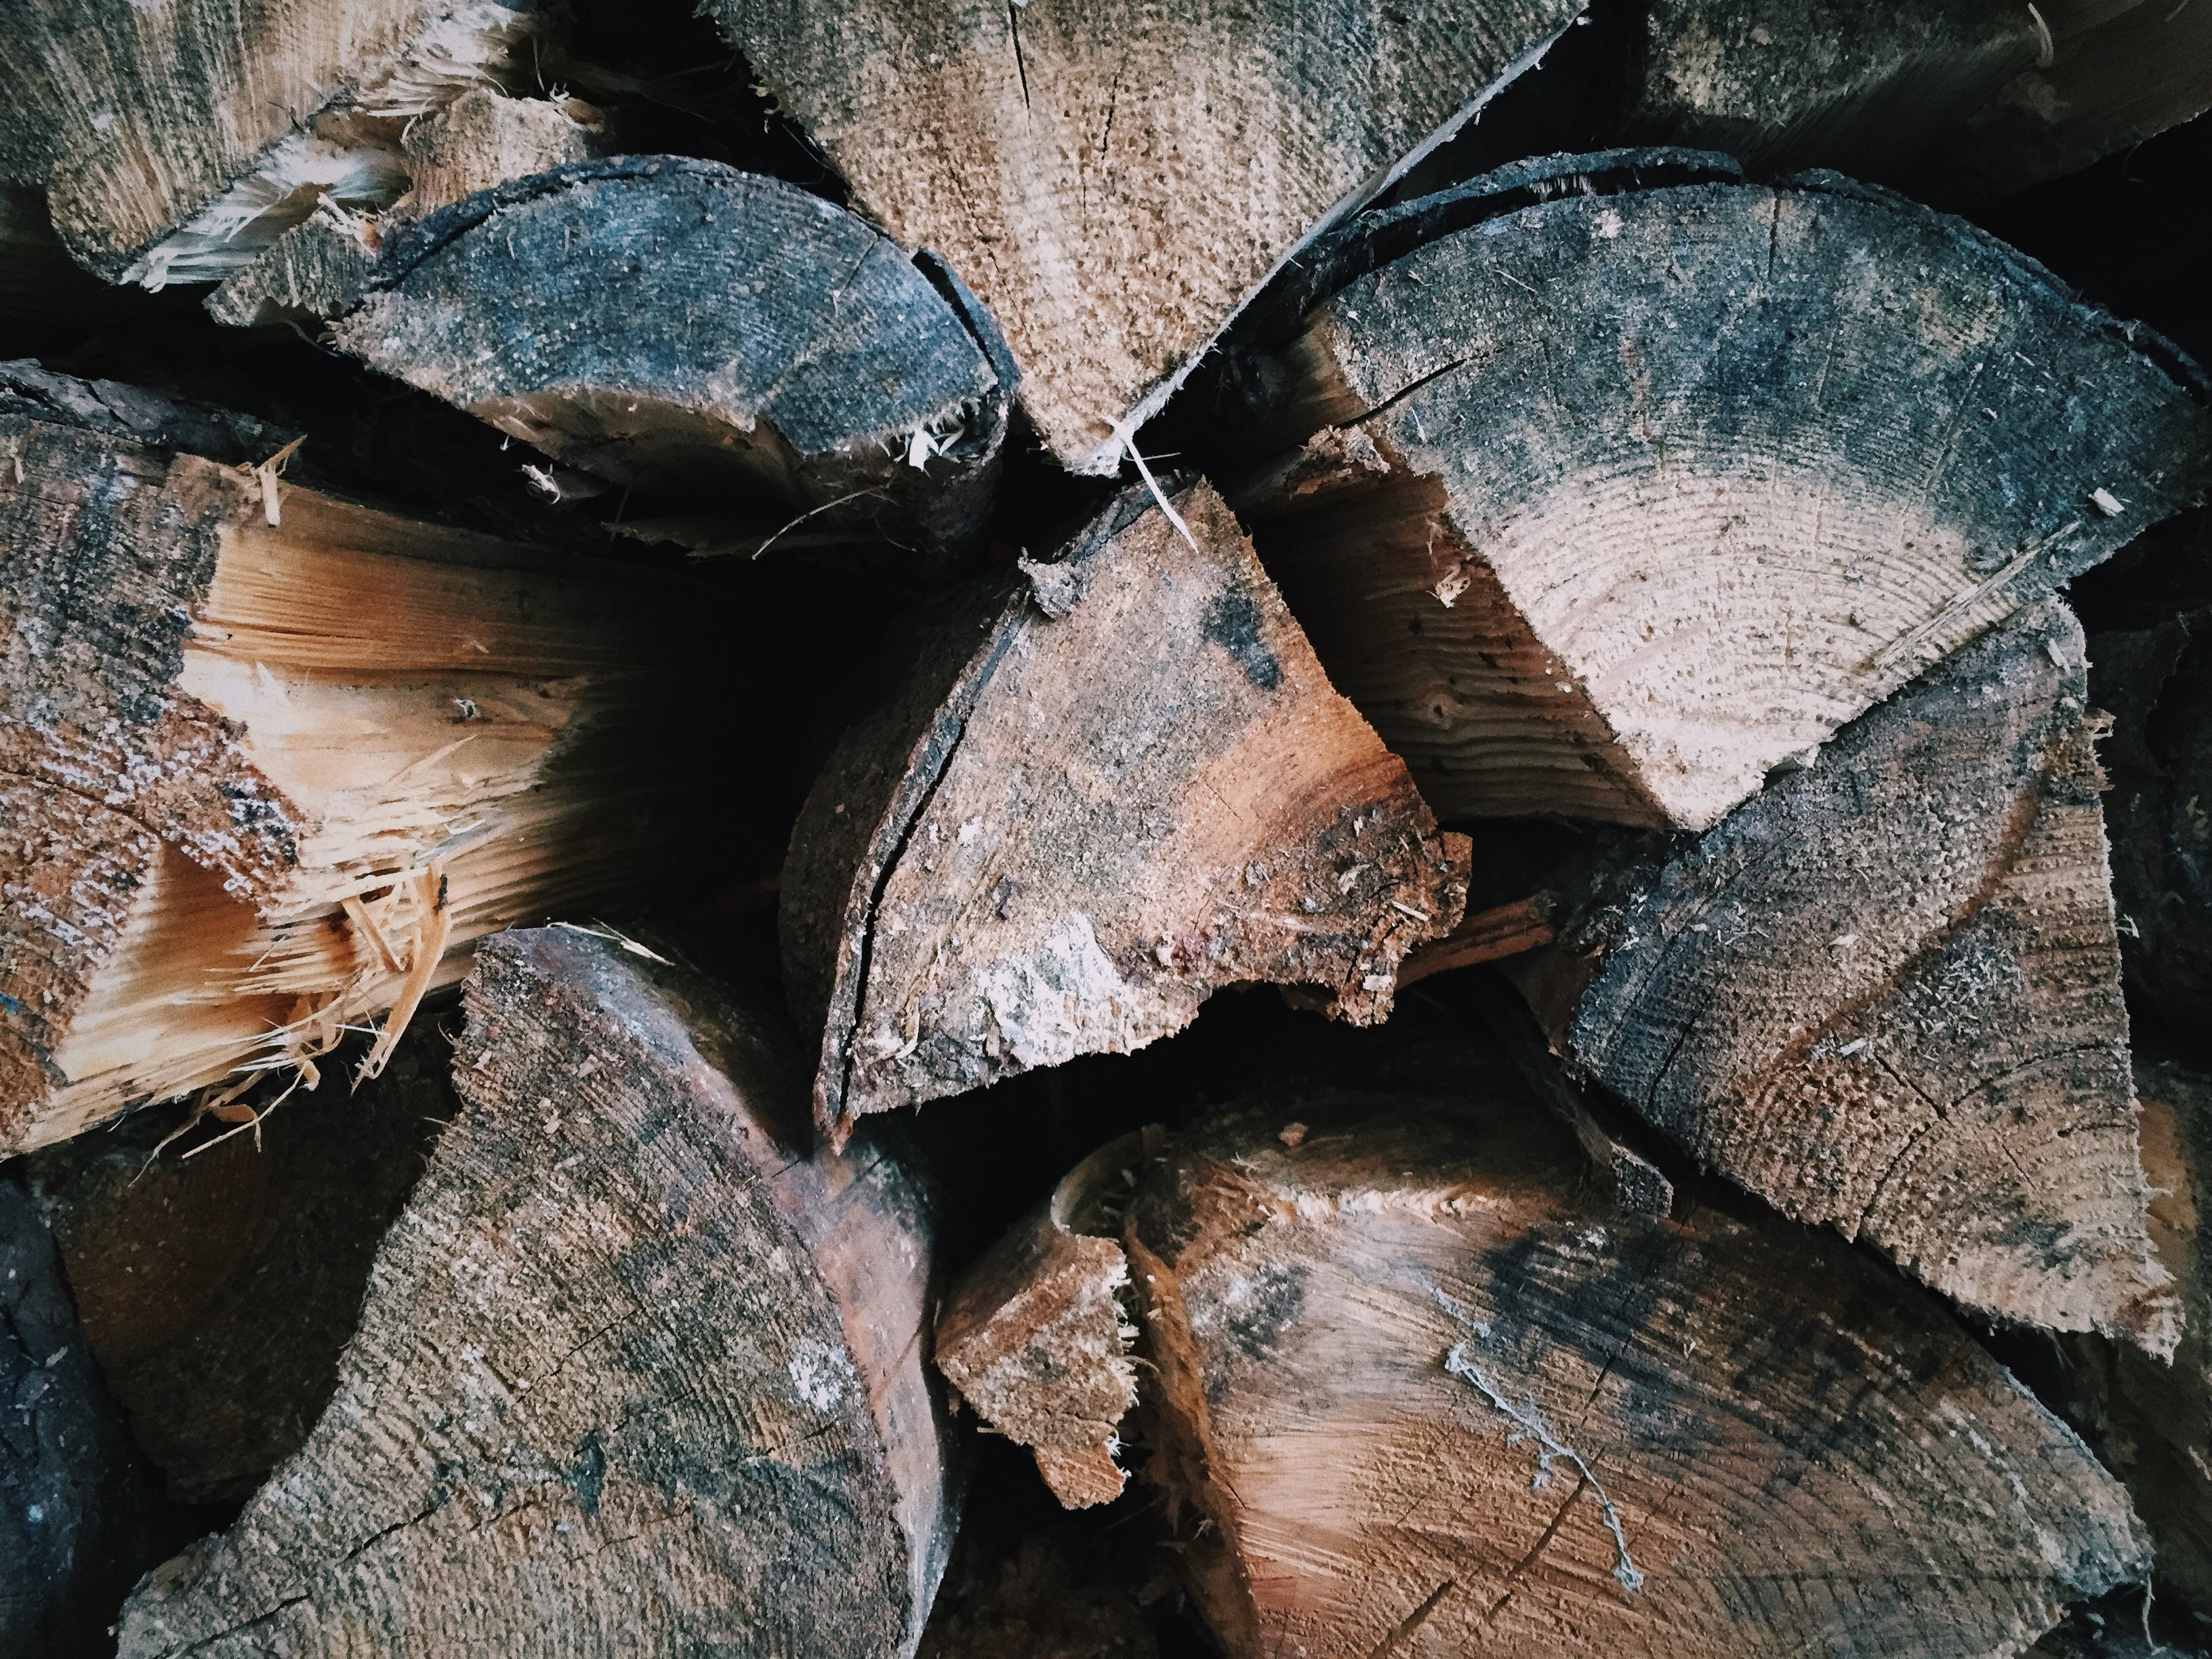
tree, nature, rock, sharp, wood, texture, leaf, trunk, bark, log, autumn, industry, lumber, material, cut, close up, outdoors, geology, logs, wooden, macro photography, woodpile, wooden logs, woody plant